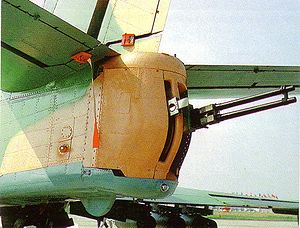
Iljusjin Il-102 / Billedgalleri
Iljusjin Il-102 var en tosædet jagerbomber udviklet i Sovjetunionen. Konceptuelt beskrives Il-102 gerne som det sidste i en række jagerbombere udviklet af Iljusjin i en linje som kan trækkes tilbage til den anden verdenskrigs Iljusjin Il-2. Il-102 blev i 80'erne forsøgt udviklet som et alternativ til Sukhoj Su-25, flytypen der allerede én gang var blevet valgt foran frem for forgængeren Il-102, men lykkedes ikke. I 1993 fik Il-102 tilsyneladende en sidste chance, da Ruslands daværende vicepræsident Aleksandr Vladimirovitj Rutskoj gav sin støtte til videre udvikling, men med hans arrestation efter kupforsøget i oktober 1993 blev også dette kapitel lukket.